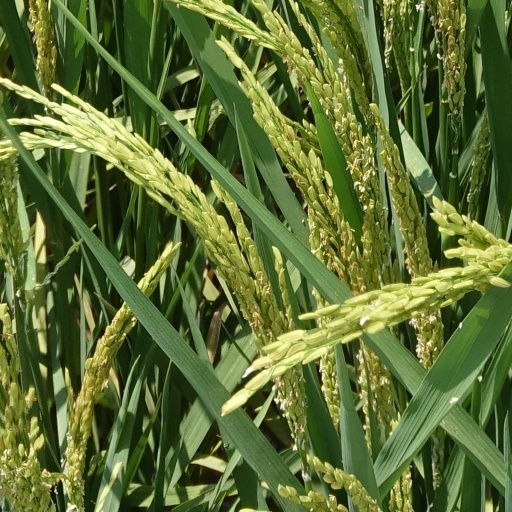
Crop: rice